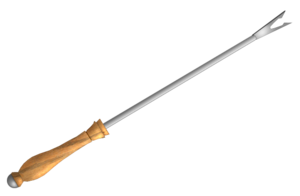
Cet article recense différents types et dénominations de fourchette de table ou de cuisine.
La fourchette à fondue est un type de fourchette dont la forme est adaptée à la consommation de fondue.